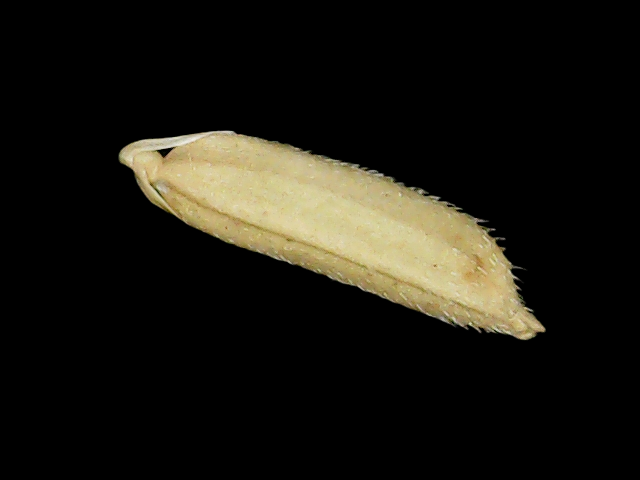
Rice variety: Binadhan14